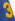
Number: 3